Whyalla Airlines Flight 904

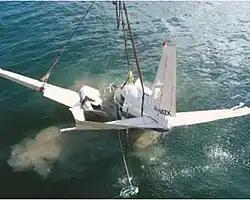
Wreckage being recovered and lifted out of the water

A search and rescue operation recovered two bodies and debris from the water the following morning. On 6 June, a further five bodies were recovered by police divers from the main wreckage which had been located on the sea floor. The eighth victim was never located. The accident was the first recorded ditching involving a Piper Navajo in Australia, and the deadliest crash involving a scheduled airline since 1980.